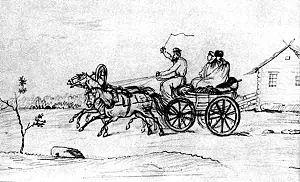
La troïka, mot formé sur le nombre trois en russe, est soit une voiture hippomobile, soit un traîneau sur patins, dont l'attelage nécessite trois chevaux.